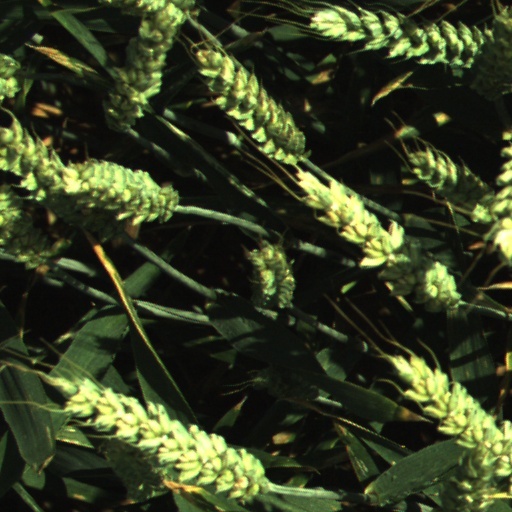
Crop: wheat